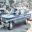
Label: automobile